2022 Auckland Rugby League season

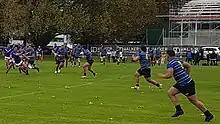
Ponsonby's first home game in the Fox Memorial for several seasons

Northcote won the Ted Dalton Cup with their 28–22 win over Hibiscus Coast at Stanmore Bay. Pt Chevalier won the Ernie Roiall Memorial Trophy with a 36–22 win at Walker Park over Bay Roskill. The Howick match with Mt Albert at Paparoa Park in Howick was the live streamed match of the round and saw the home team, Howick, win 32–26 with a converted try in the last few minutes to Uila Aiolupo after the scores had been tied 26–26. Te Atatu were captained once more by Api Pēwhairangi who opened the season with a 52–0 win over Mangere East. James Gavet had returned to his junior club Richmond Rovers following time at the Huddersfield Giants. Ponsonby United made their return to the first grade competition for the first time in several seasons. They were well beaten at Murray Halberg Park by Marist by 82 points to 26.